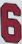
Number: 6